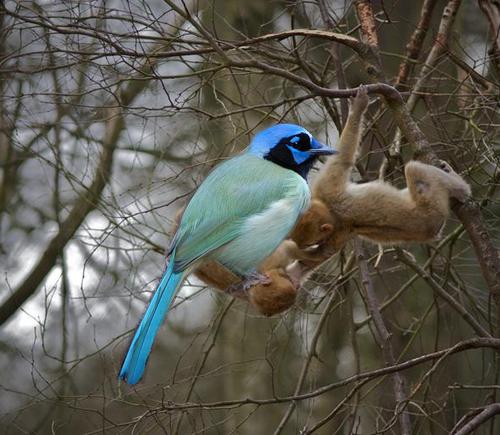
Bird species: Green_Jay
Bird type: landbird
Background: land